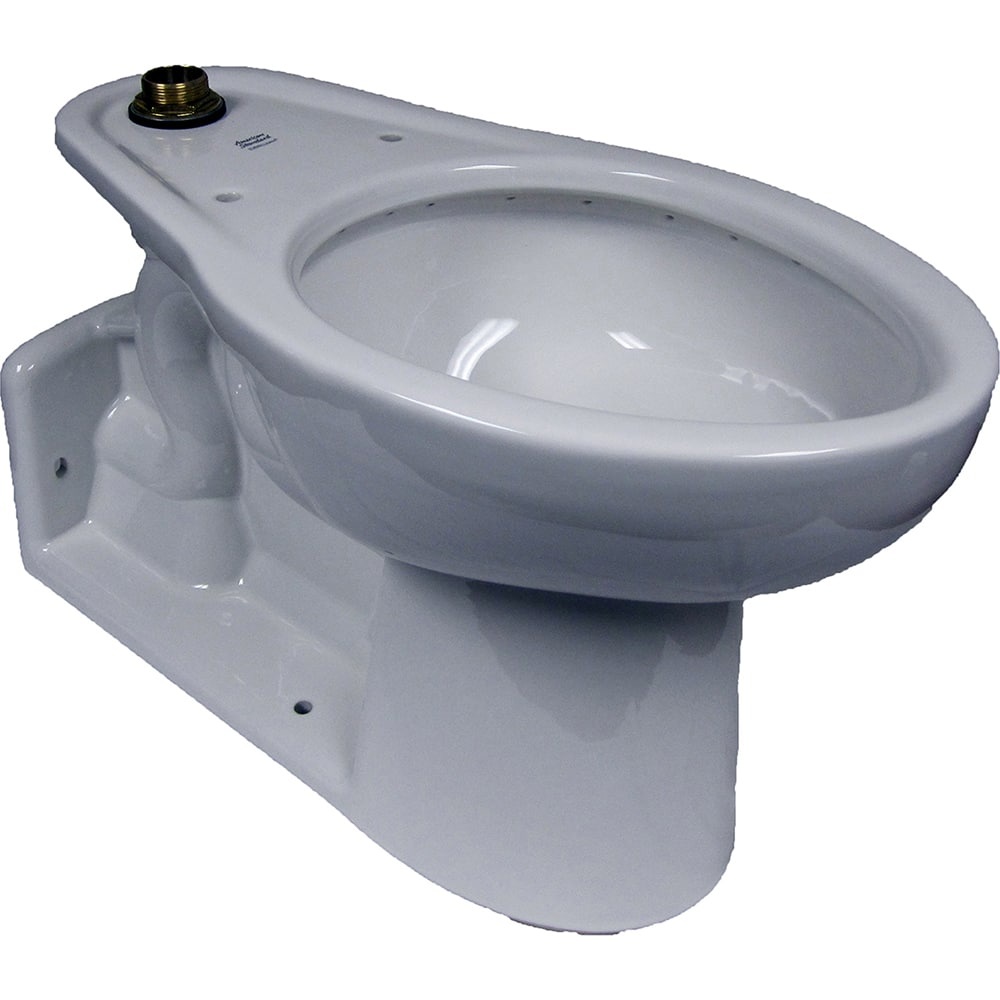
American Standard - Toilets; Type: Elongated Toilet Bowl ; Bowl Shape: Elongated ; Mounting Style: Floor ; Gallons Per Flush: 0 ; Overall Height: 16-1/2 ; Overall Width: 14
Brand: American Standard
Item #: 15538846 Brand: American Standard Model #: 3703001.020 Product Specifications Toilets; Type: Elongated Toilet Bowl ; Bowl Shape: Elongated ; Mounting Style: Floor ; Gallons Per Flush: 0 ; Overall Height: 16-1/2 ; Overall Width: 14 Type Elongated Toilet Bowl Bowl Shape Elongated Mounting Style Floor Gallons Per Flush 0 Overall Height 16-1/2 Overall Width 14 Overall Depth 29-3/4 Rim Height 16-1/2 Trapway Size 2-1/8 Rough In Size 10.00 - 12.00 Material Vitreous China Color White
Category: Hardware > Plumbing > Plumbing Fixtures > Toilets & Bidets > Toilets > Two-Piece Toilets